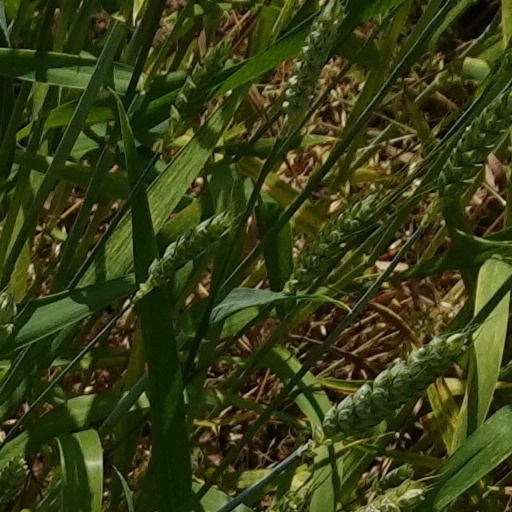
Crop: wheat